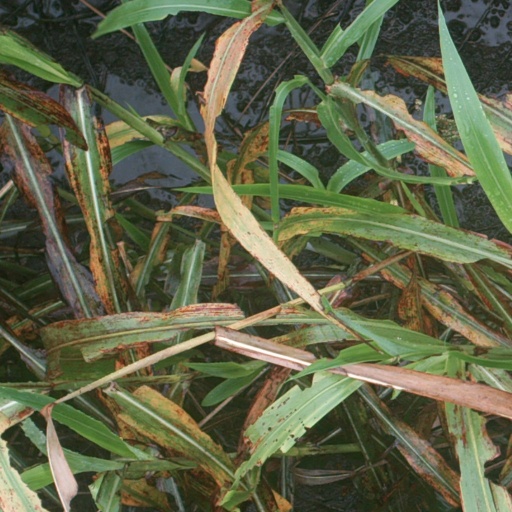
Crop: sorghum